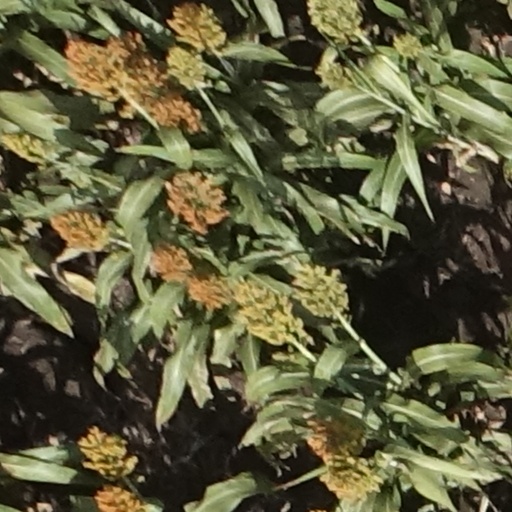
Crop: sorghum